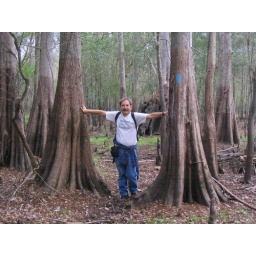
Note the flood water marks on the cypress over my head. The Withlachoochee river can rise and fall over 20 feet.